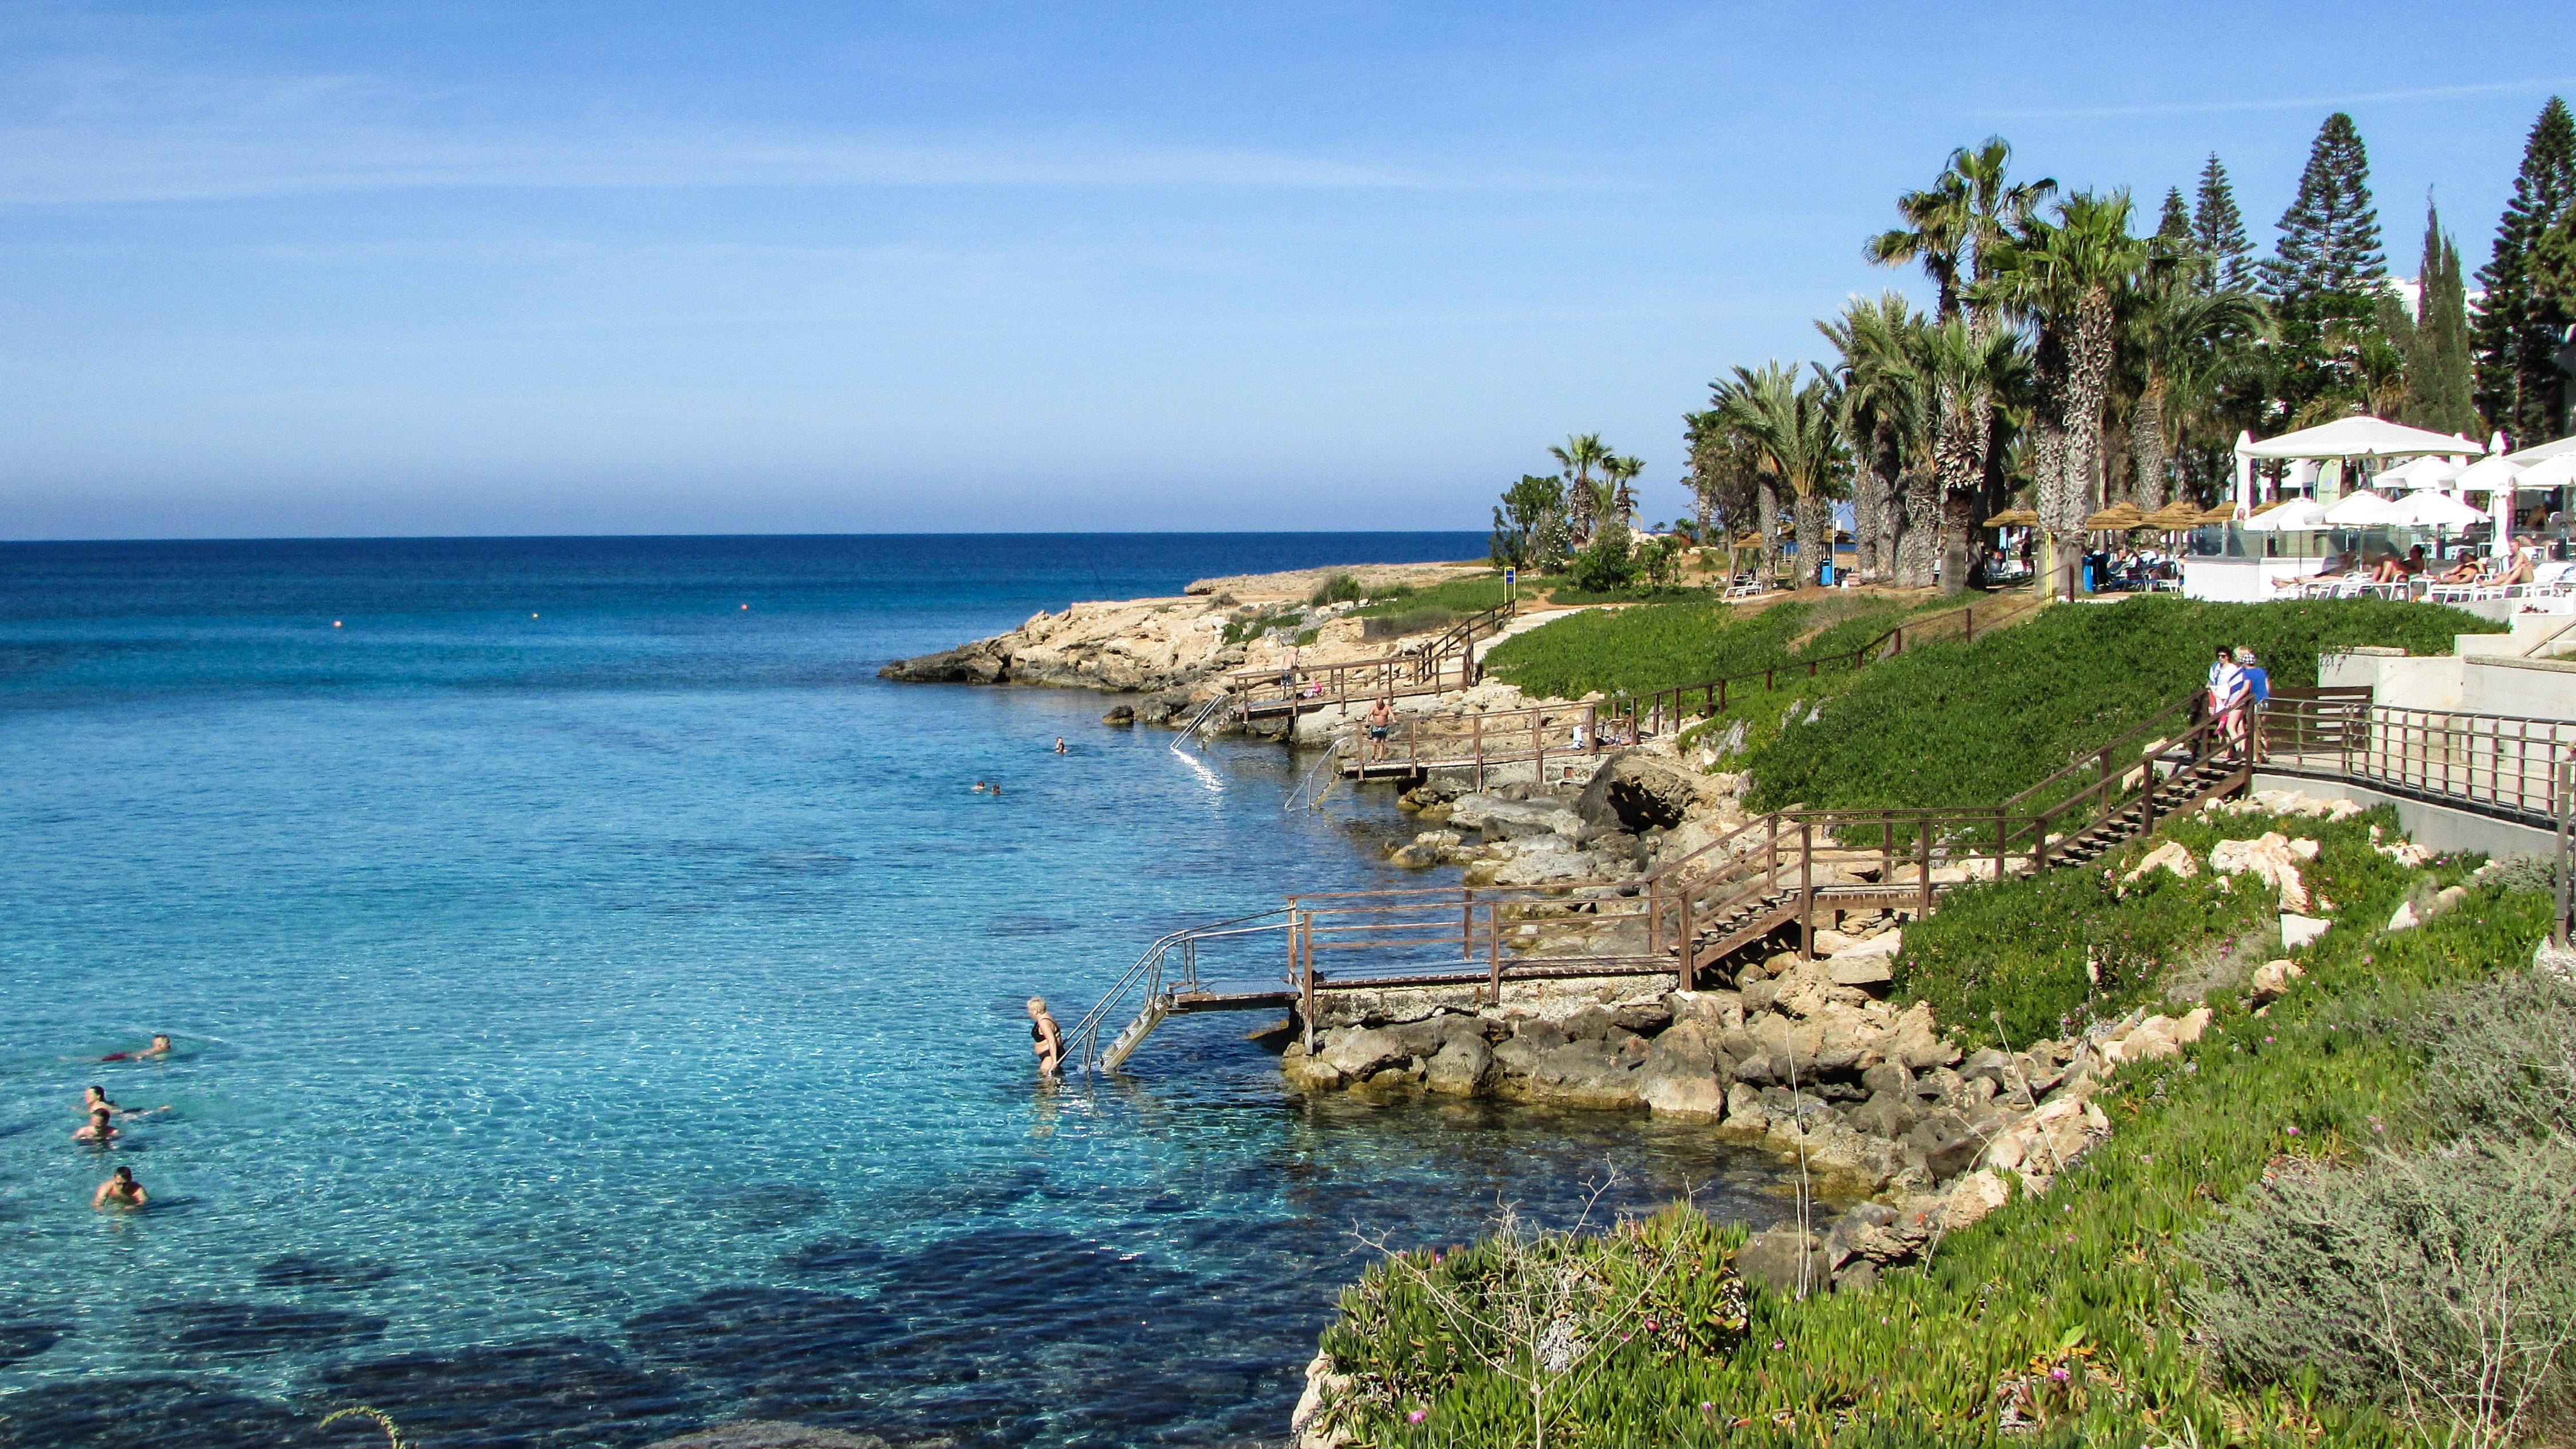
beach, sea, coast, ocean, shore, vacation, coastline, recreation, cliff, cove, bay, tourism, terrain, body of water, relaxation, resort, vacations, cyprus, cape, islet, protaras